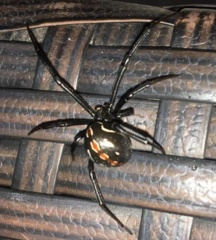
Species: Lactrodectus_hesperus